2021 European Athletics U20 Championships

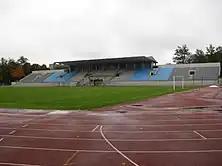
Kadriorg Stadium

The 2021 European Athletics U20 Championships were the 26th edition of the biennial European U20 athletics championships. They were held in Tallinn, Estonia from 15 July to 18 July. The 2021 European Athletics U23 Championships had been held in the same venue one week earlier, after Bergen renounced.